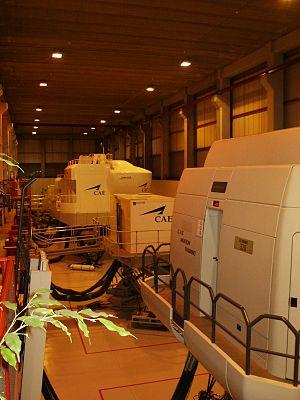
CAE est un leader mondial dans le domaine des technologies de simulation et de modélisation et des solutions intégrées de formation destinées à l’aviation civile, aux forces de défense et de sécurité, et du domaine médical dont le siège social est situé à Montréal. Elle génère des revenus annuels de plus de 2,5 milliards de dollars canadiens et compte plus de 10 000 employés dans plus de 100 sites et centres de formation répartis dans plus de 20 pays. CAE dispose du plus grand parc de simulateurs et dispositifs de formation civils et militaires. Plus de 75 000 membres d’équipage s’entraînent chaque année dans son réseau mondial de 29 centres de formation civils et militaires. CAE offre également à différents marchés des logiciels de modélisation et de simulation, et sa division CAE Services professionnels assiste les clients pour une large gamme de besoins axés sur la simulation.